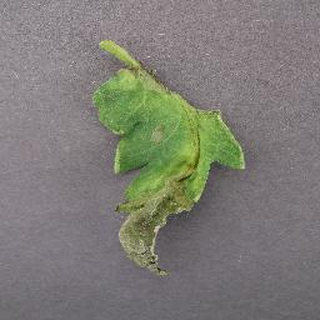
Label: tomato_late_blight